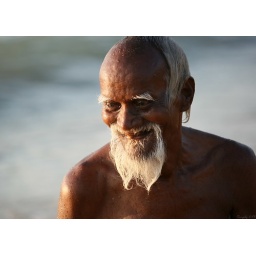
An old timer,right after his bath in the sea. Taken at the kulasai beach